Albert Young Hassell

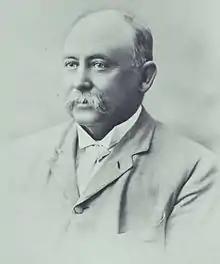
Albert Young Hassell

Albert Young Hassell (15 November 1841 – 20 September 1918) was a prominent Australian pastoralist and politician.